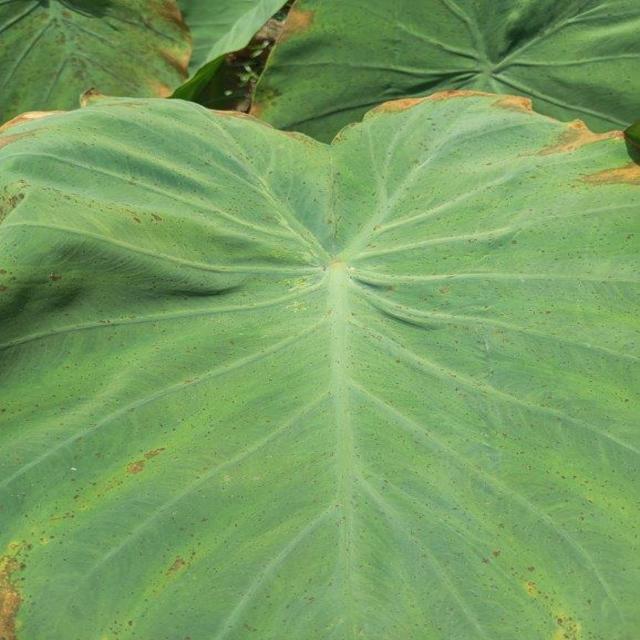
Label: Mid_Blight